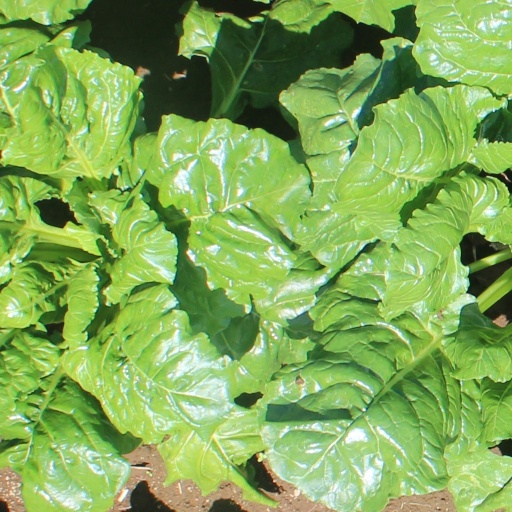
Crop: sugar beet